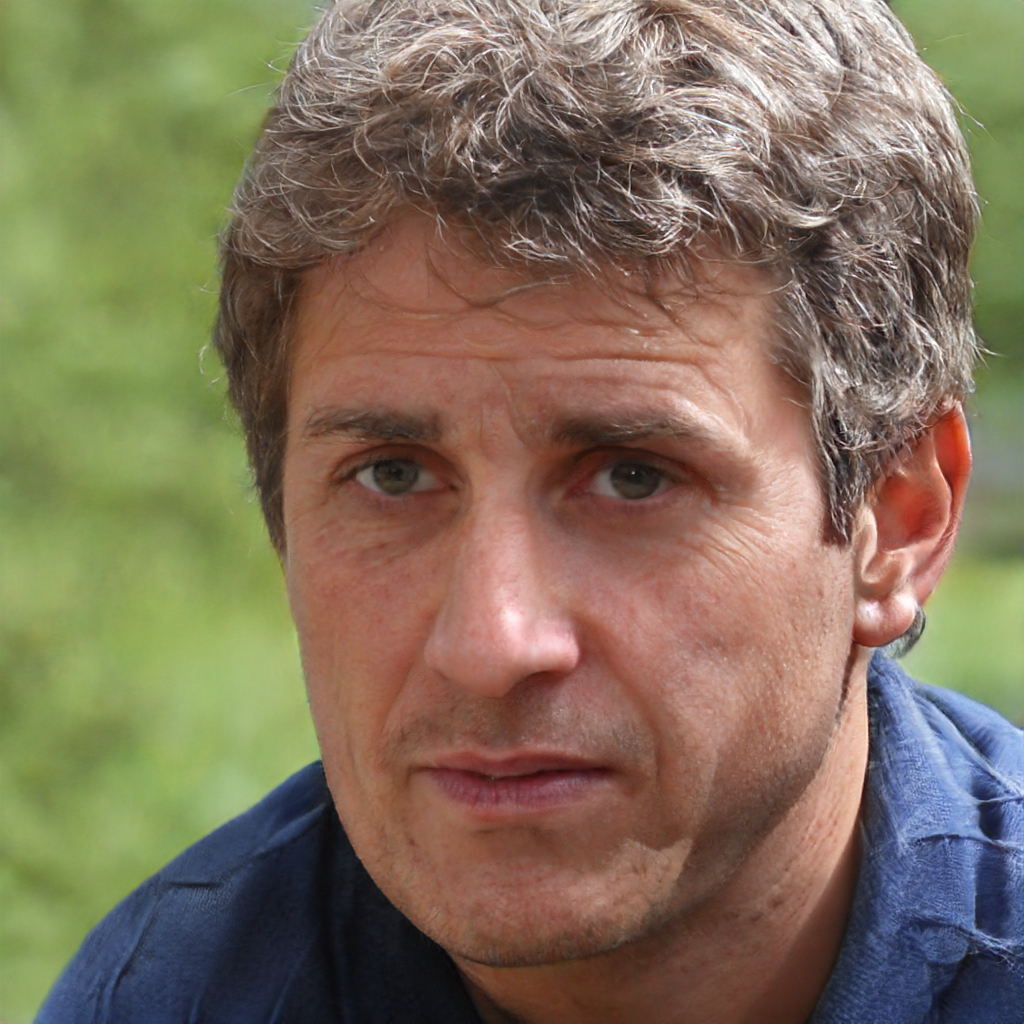
Gender: Male